2014 Nagano earthquake

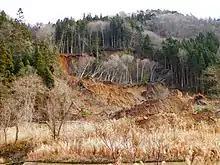
Landslides blocking the Himekawa river

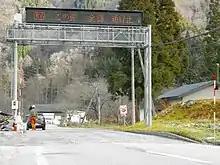
Surface displacement in National Highway 406

In the Oide district of the Hakuba village near the epicenter and where most ground ruptures were observed, no damage was observed. Instead, damage was observed in the Horonouchi and Mikkaichiba areas which were apparently 3 kilometers south of the epicenter. Some have speculated that the reason why damage was mostly concentrated in Horonouchi was due to soft ground and sedimentary rock in the area, but some speculate that it was due to its location between complex displacement zones.